Historic Santa Fe Foundation

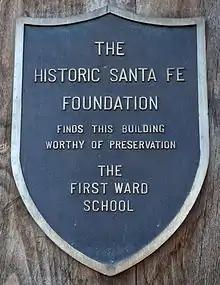
Many of the properties listed on the Foundation's Register of Resources Worthy of Preservation display this bronze plaque, as is shown here for the First Ward School.

The Historic Santa Fe Foundation, in Santa Fe, New Mexico, is a nonprofit organization for the preservation, protection, and promotion of the historic properties and diverse cultural items considered worthy of preservation. These properties are listed on the Foundation’s Register of Resources Worthy of Preservation and many display the Historic Santa Fe Foundation bronze plaque.